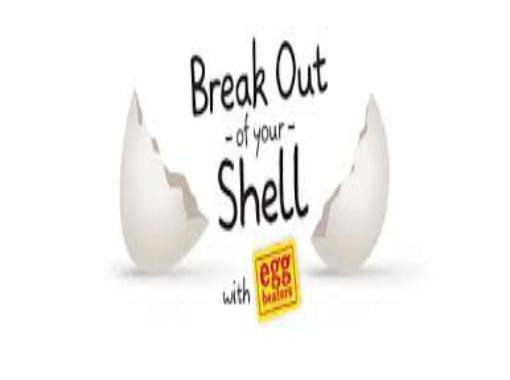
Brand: Egg Beaters
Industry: Food